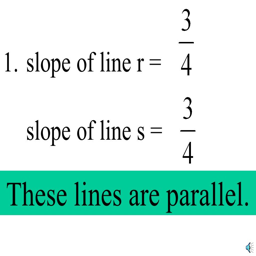
you will be shown the slopes of lines .